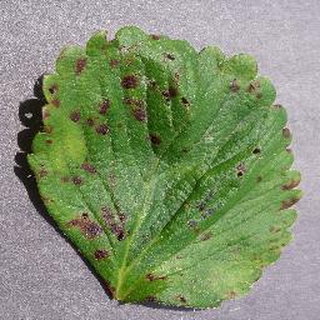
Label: strawberry_leaf_scorch